Konitzky Foundation

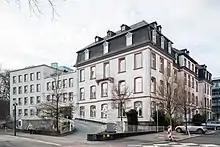
Former building of the Konitzky Foundation

The Konitzky Foundation was a German charitable foundation and hospital in Bad Nauheim, a world-famous resort, noted for its salt springs, which are used to treat heart and nervous system diseases. It was founded in 1896 by a donation from Frances Theodora Konitzky (née de Voss), the Belgian-born widow of a former patient at Bad Nauheim, to provide care for patients who lacked the economic means to pay for the treatment offered in Bad Nauheim. The foundation was administered by the city of Bad Nauheim. The hospital building is located in Ludwigstraße 41, directly adjacent to the Kurpark. The oldest part of the building, the current three-storey east wing, was built 1896–1897. The building was extended between 1931 and 1935 and modified several times. The hospital eventually evolved into a regular hospital and is now the rehabilitation centre of the Kerckhoff Clinic, which is affiliated with the Max Planck Institute for Heart and Lung Research.